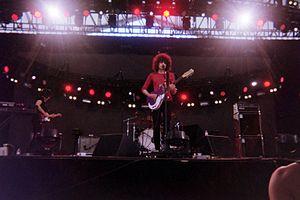
Temples est un groupe de rock psychédélique britannique, originaire de Kettering, dans le comté de Northamptonshire, en Angleterre. Il est formé en 2012, par James Edward Bagshaw et Thomas Edison Warmsley. Le groupe bénéficie d'une importante couverture médiatique et a été qualifié par Noel Gallagher et Johnny Marr de meilleur nouveau groupe au Royaume-Uni.